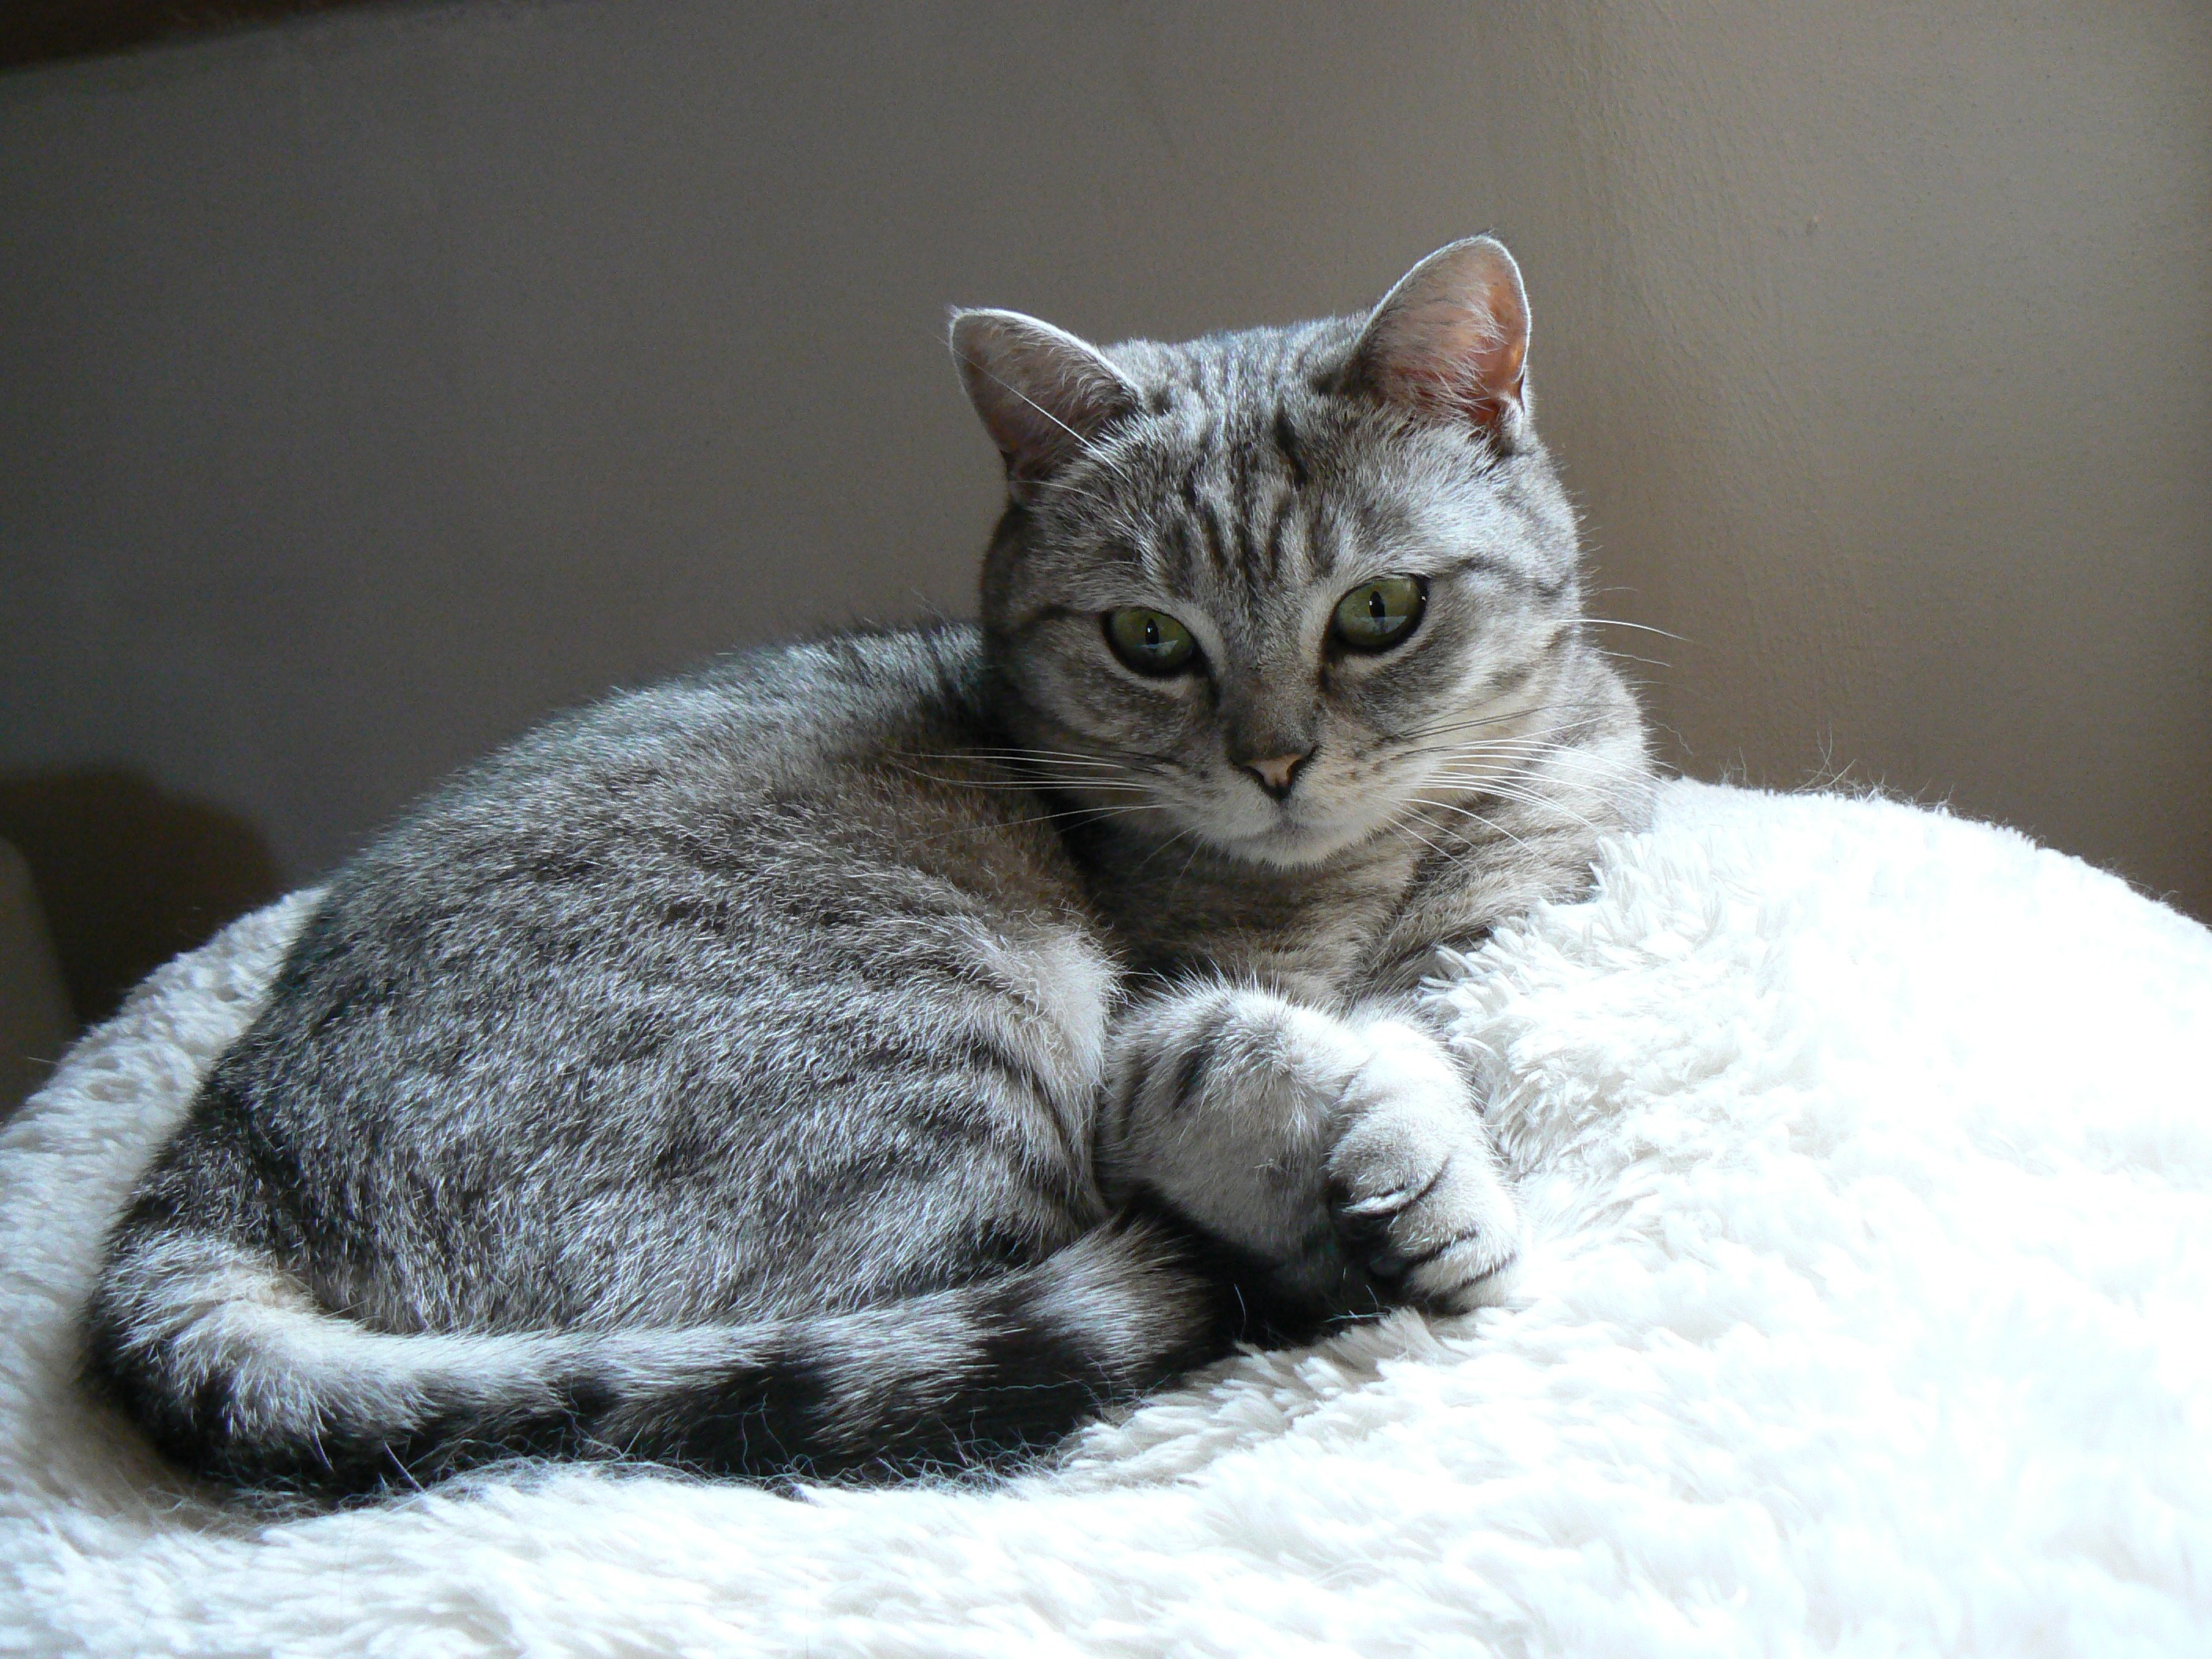
animal, asian, fur, kitten, cat, mammal, rest, fauna, eyes, whiskers, snout, british shorthair, tabby cat, european shorthair, chartreux, burmilla, small to medium sized cats, cat like mammal, carnivoran, domestic short haired cat, pixie bob, american shorthair, egyptian mau, american wirehair, dragon li, california spangled, australian mist, german rex